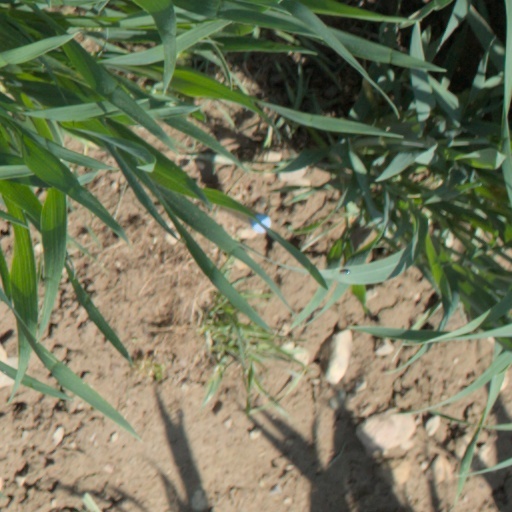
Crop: wheat